Neutraface

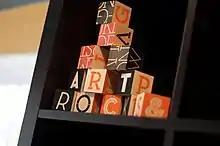
Alphabet blocks in the Neutraface typeface. The inline, slab and slab stencil styles are visible.

Neutraface was originally released with Display and Text styles. Additional weights have been released.